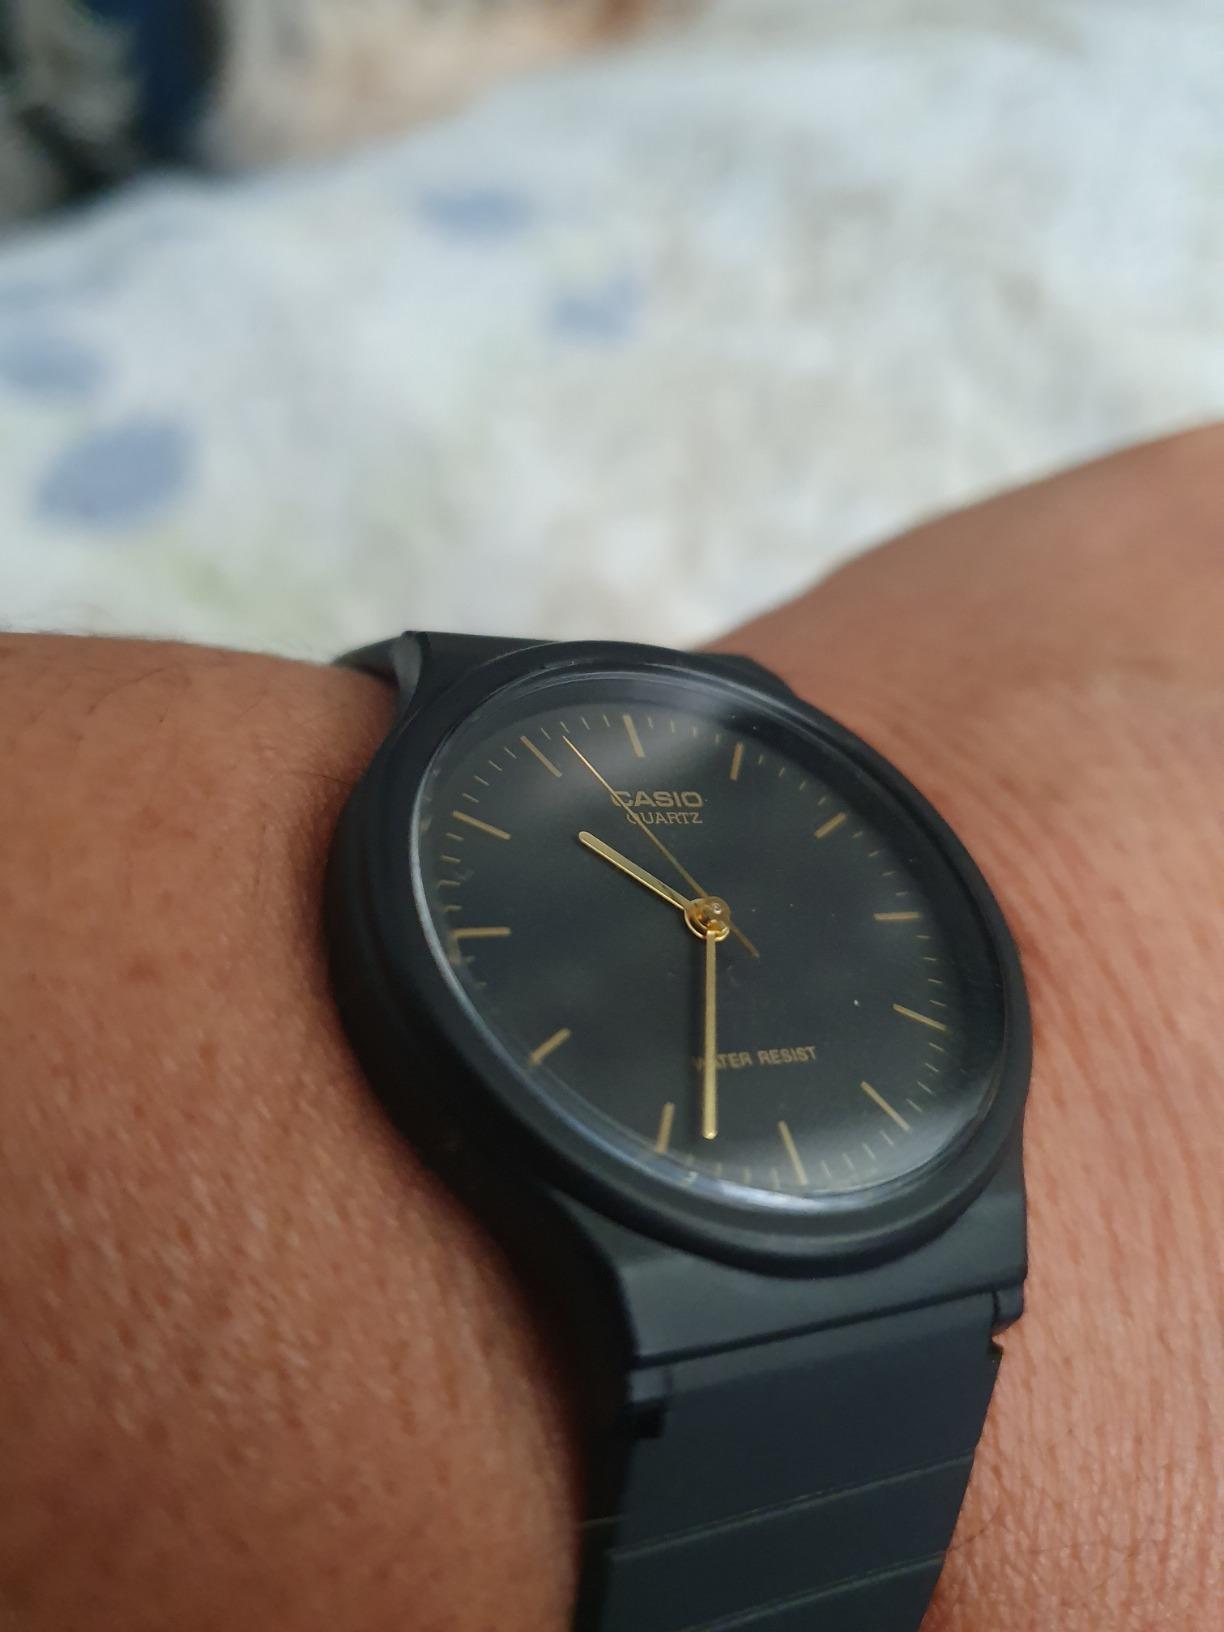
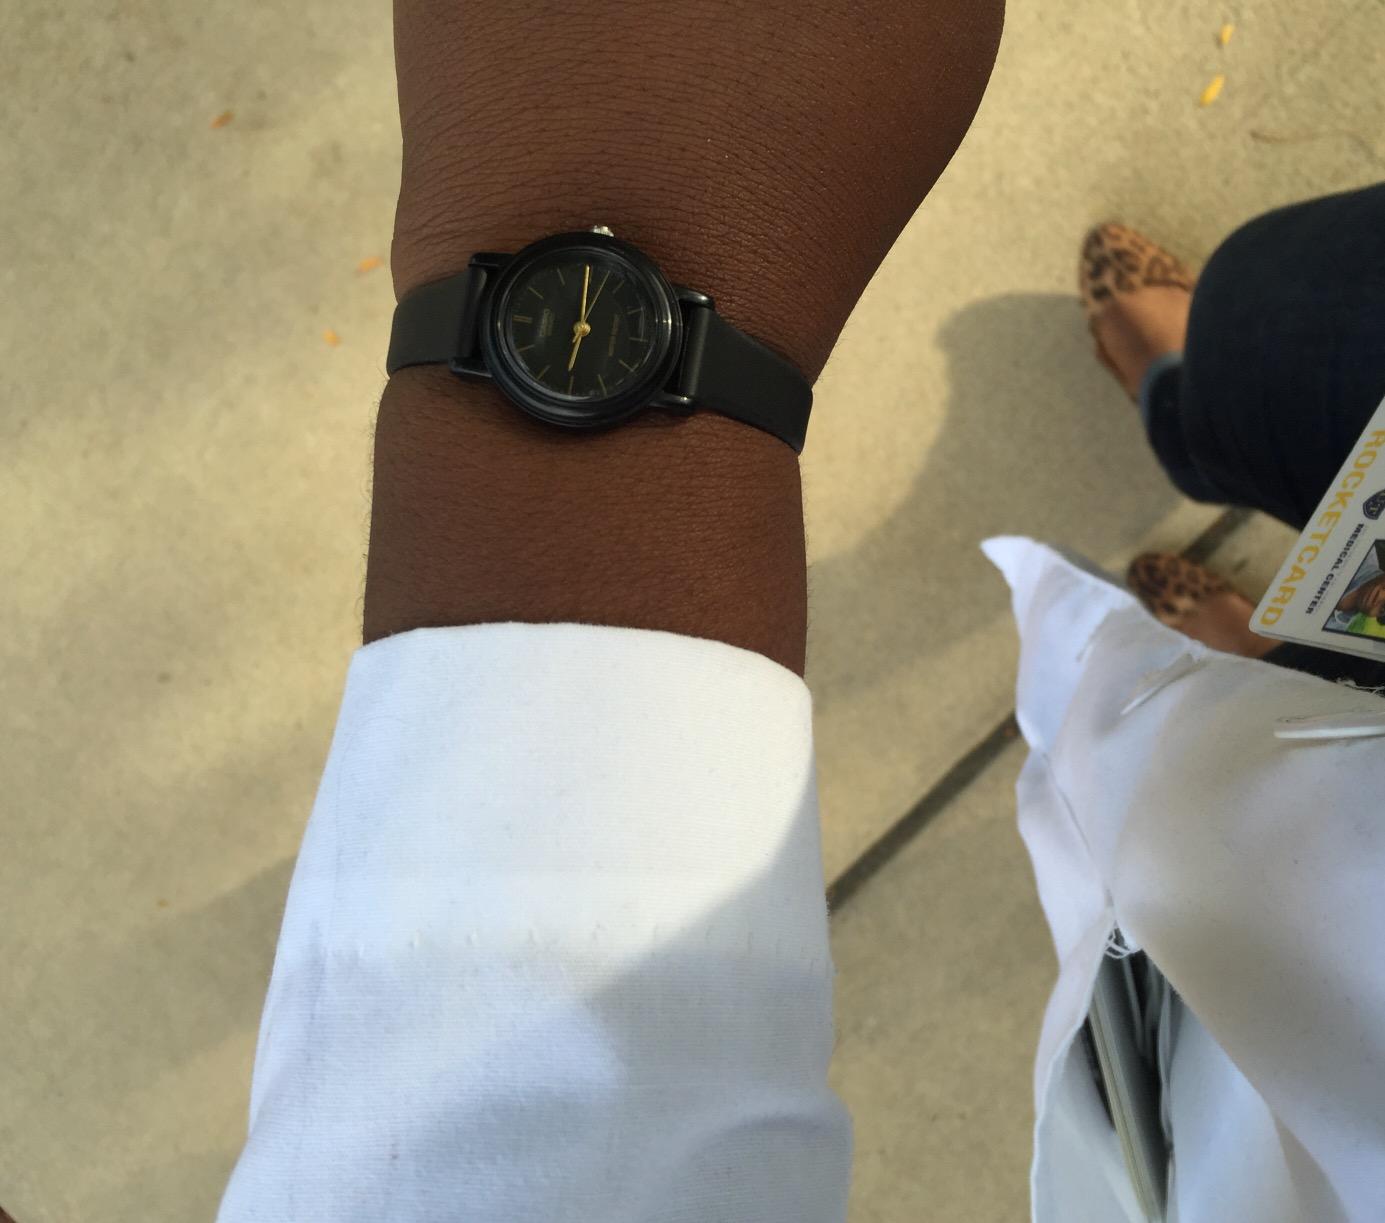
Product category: accessories_watch
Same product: no